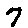
Label: 7